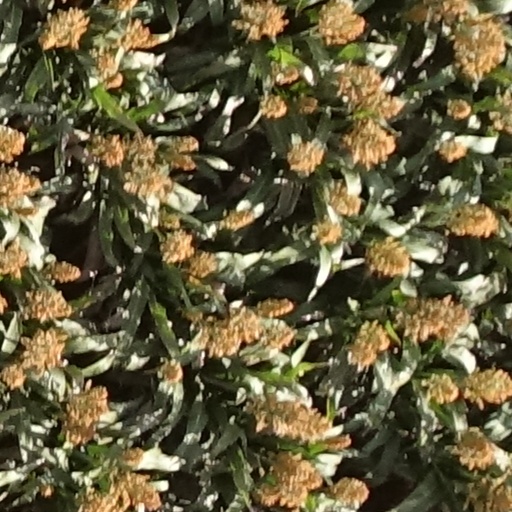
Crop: sorghum